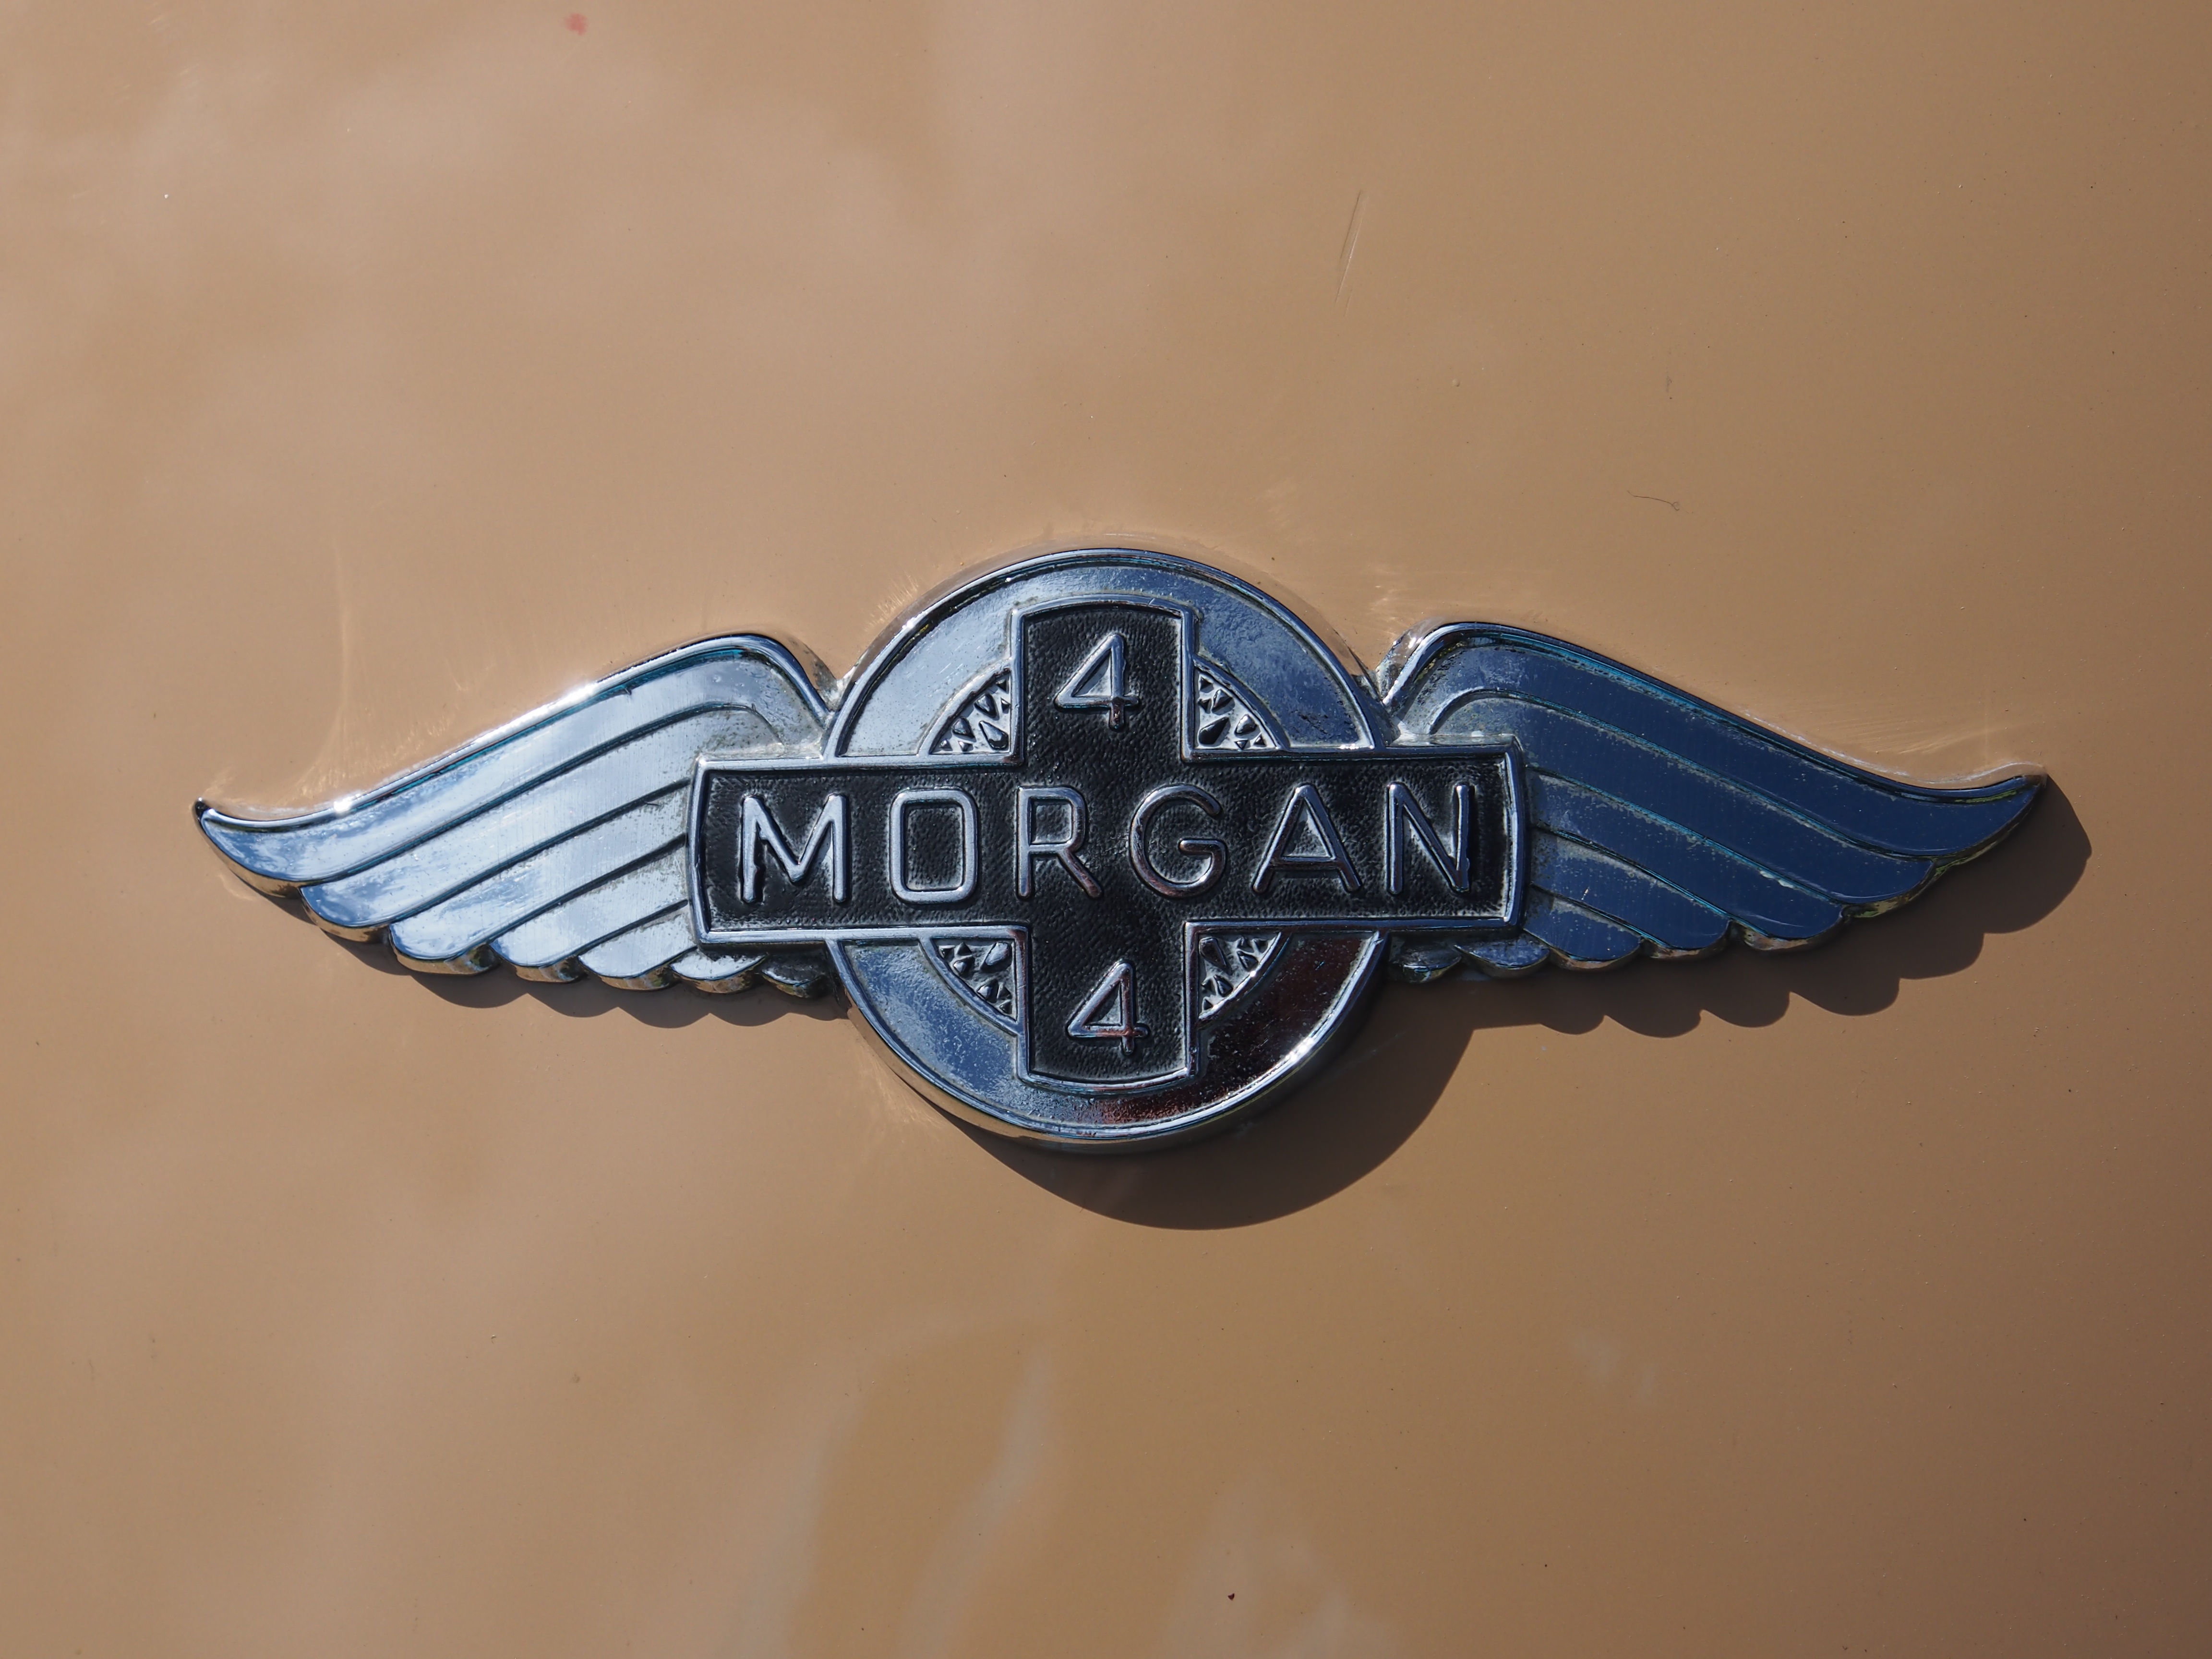
wing, car, automobile, sign, symbol, blue, industry, emblem, automotive, morgan, logo, badge, company, manufacturer